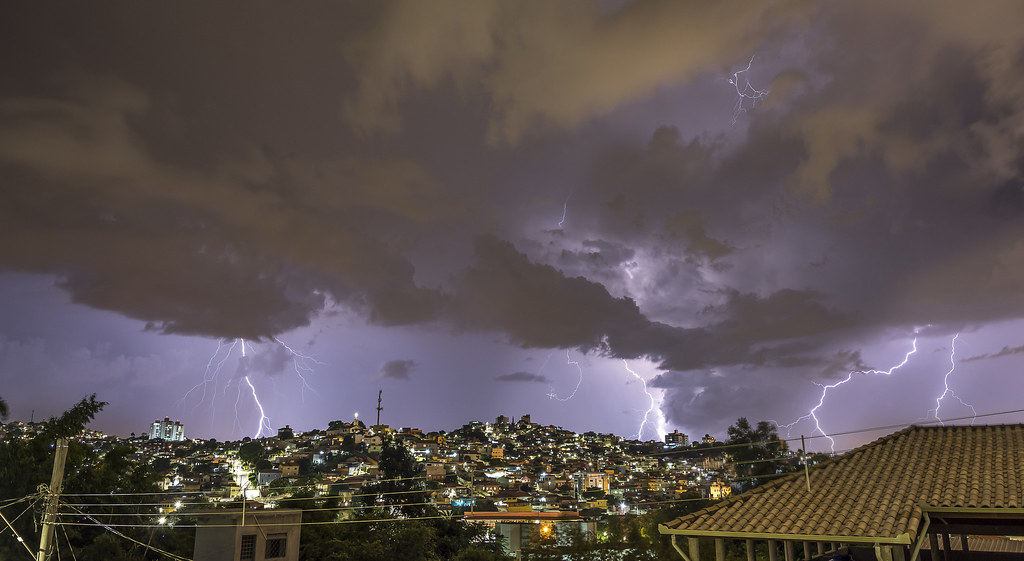
Fire: no
Smoke: no